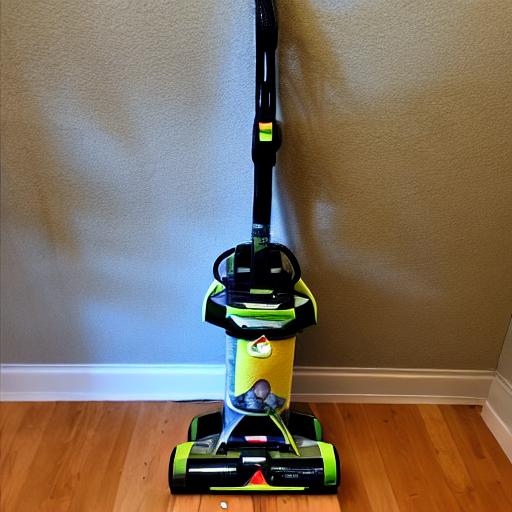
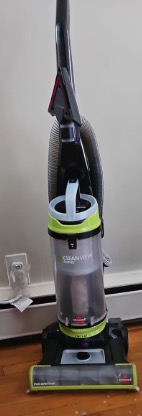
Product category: items_vacuum
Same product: no